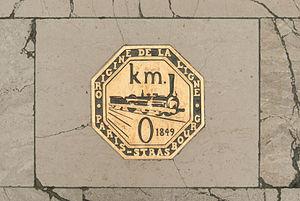
La ligne de Paris-Est à Strasbourg-Ville, dite « ligne de Paris à Strasbourg », est une ligne de chemin de fer française. Longue de 502 kilomètres, elle relie la gare de Paris-Est à la gare de Strasbourg-Ville et fait partie de l'« étoile de Legrand ». Jusqu'au 9 juin 2007, elle fut parcourue par les meilleurs trains de la Société nationale des chemins de fer français : trains sur pneus, rapides inox, Trans-Europ-Express, puis trains Corail, Téoz et enfin TGV.
Un point kilométrique, abrégé par le sigle PK, est une marque ou repère utilisé pour localiser un point le long d'une voie de transport, qui est calculée en mesurant en kilomètres la portion de voie comprise entre le point localisé et un point zéro propre à chaque voie, servant d'origine du repère.
La gare de Paris-Est, dite aussi gare de l'Est, est l'une des six grandes gares terminus du réseau de la SNCF à Paris. Elle se trouve dans le quartier Saint-Vincent-de-Paul, dans le 10ᵉ arrondissement, non loin de la gare du Nord. Sa façade ferme la perspective de l'axe nord-sud percé par le baron Haussmann et constitué principalement par le boulevard de Strasbourg.